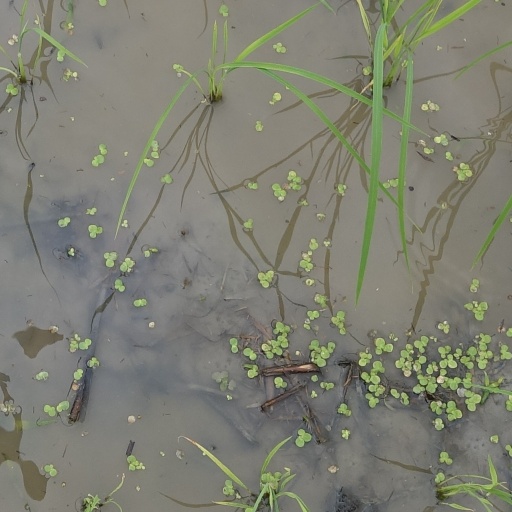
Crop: rice